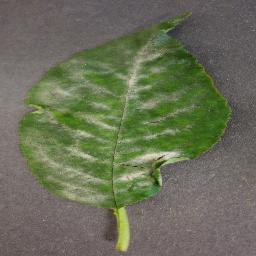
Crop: cherry
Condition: (including_sour)_powdery_mildew